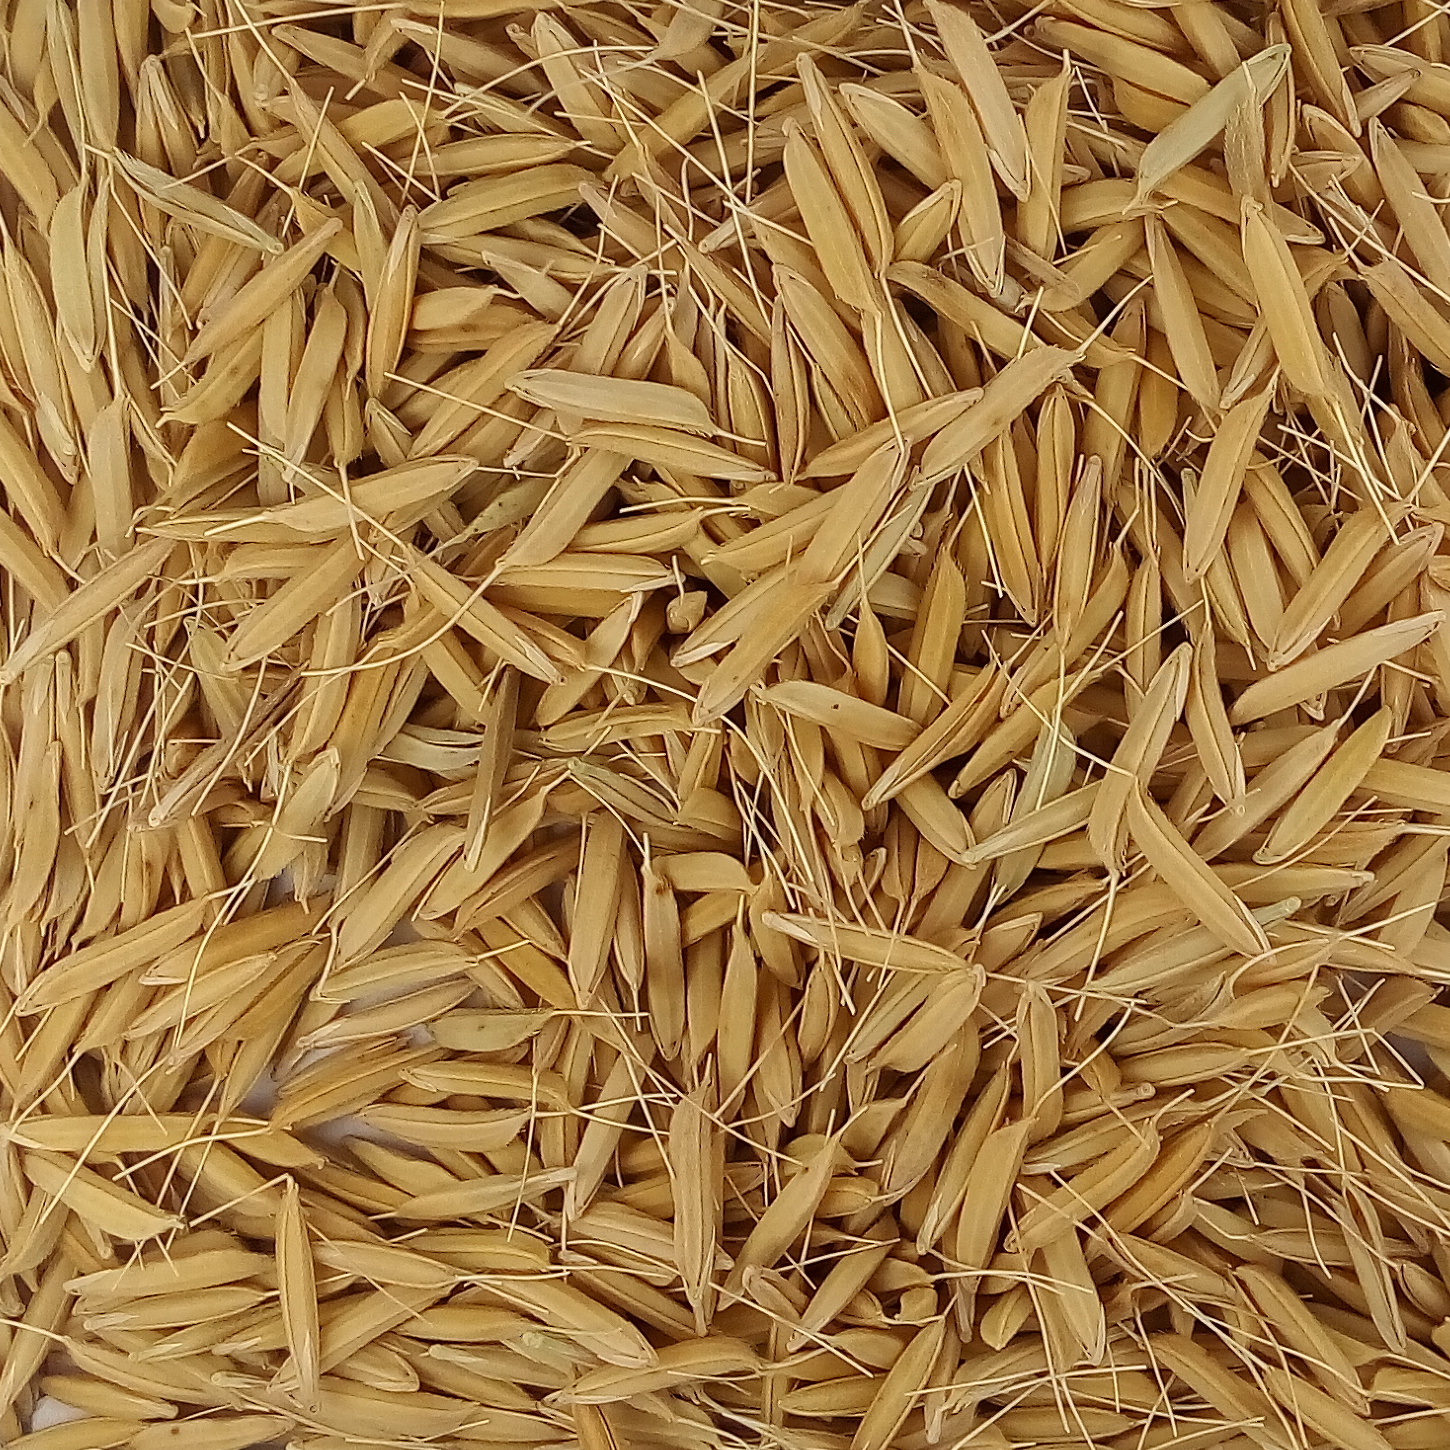
Rice seed variety: PB1